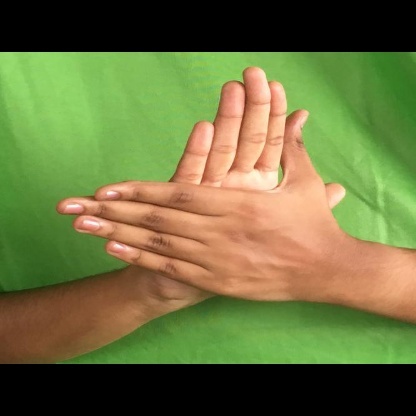
Mudra: Chakra